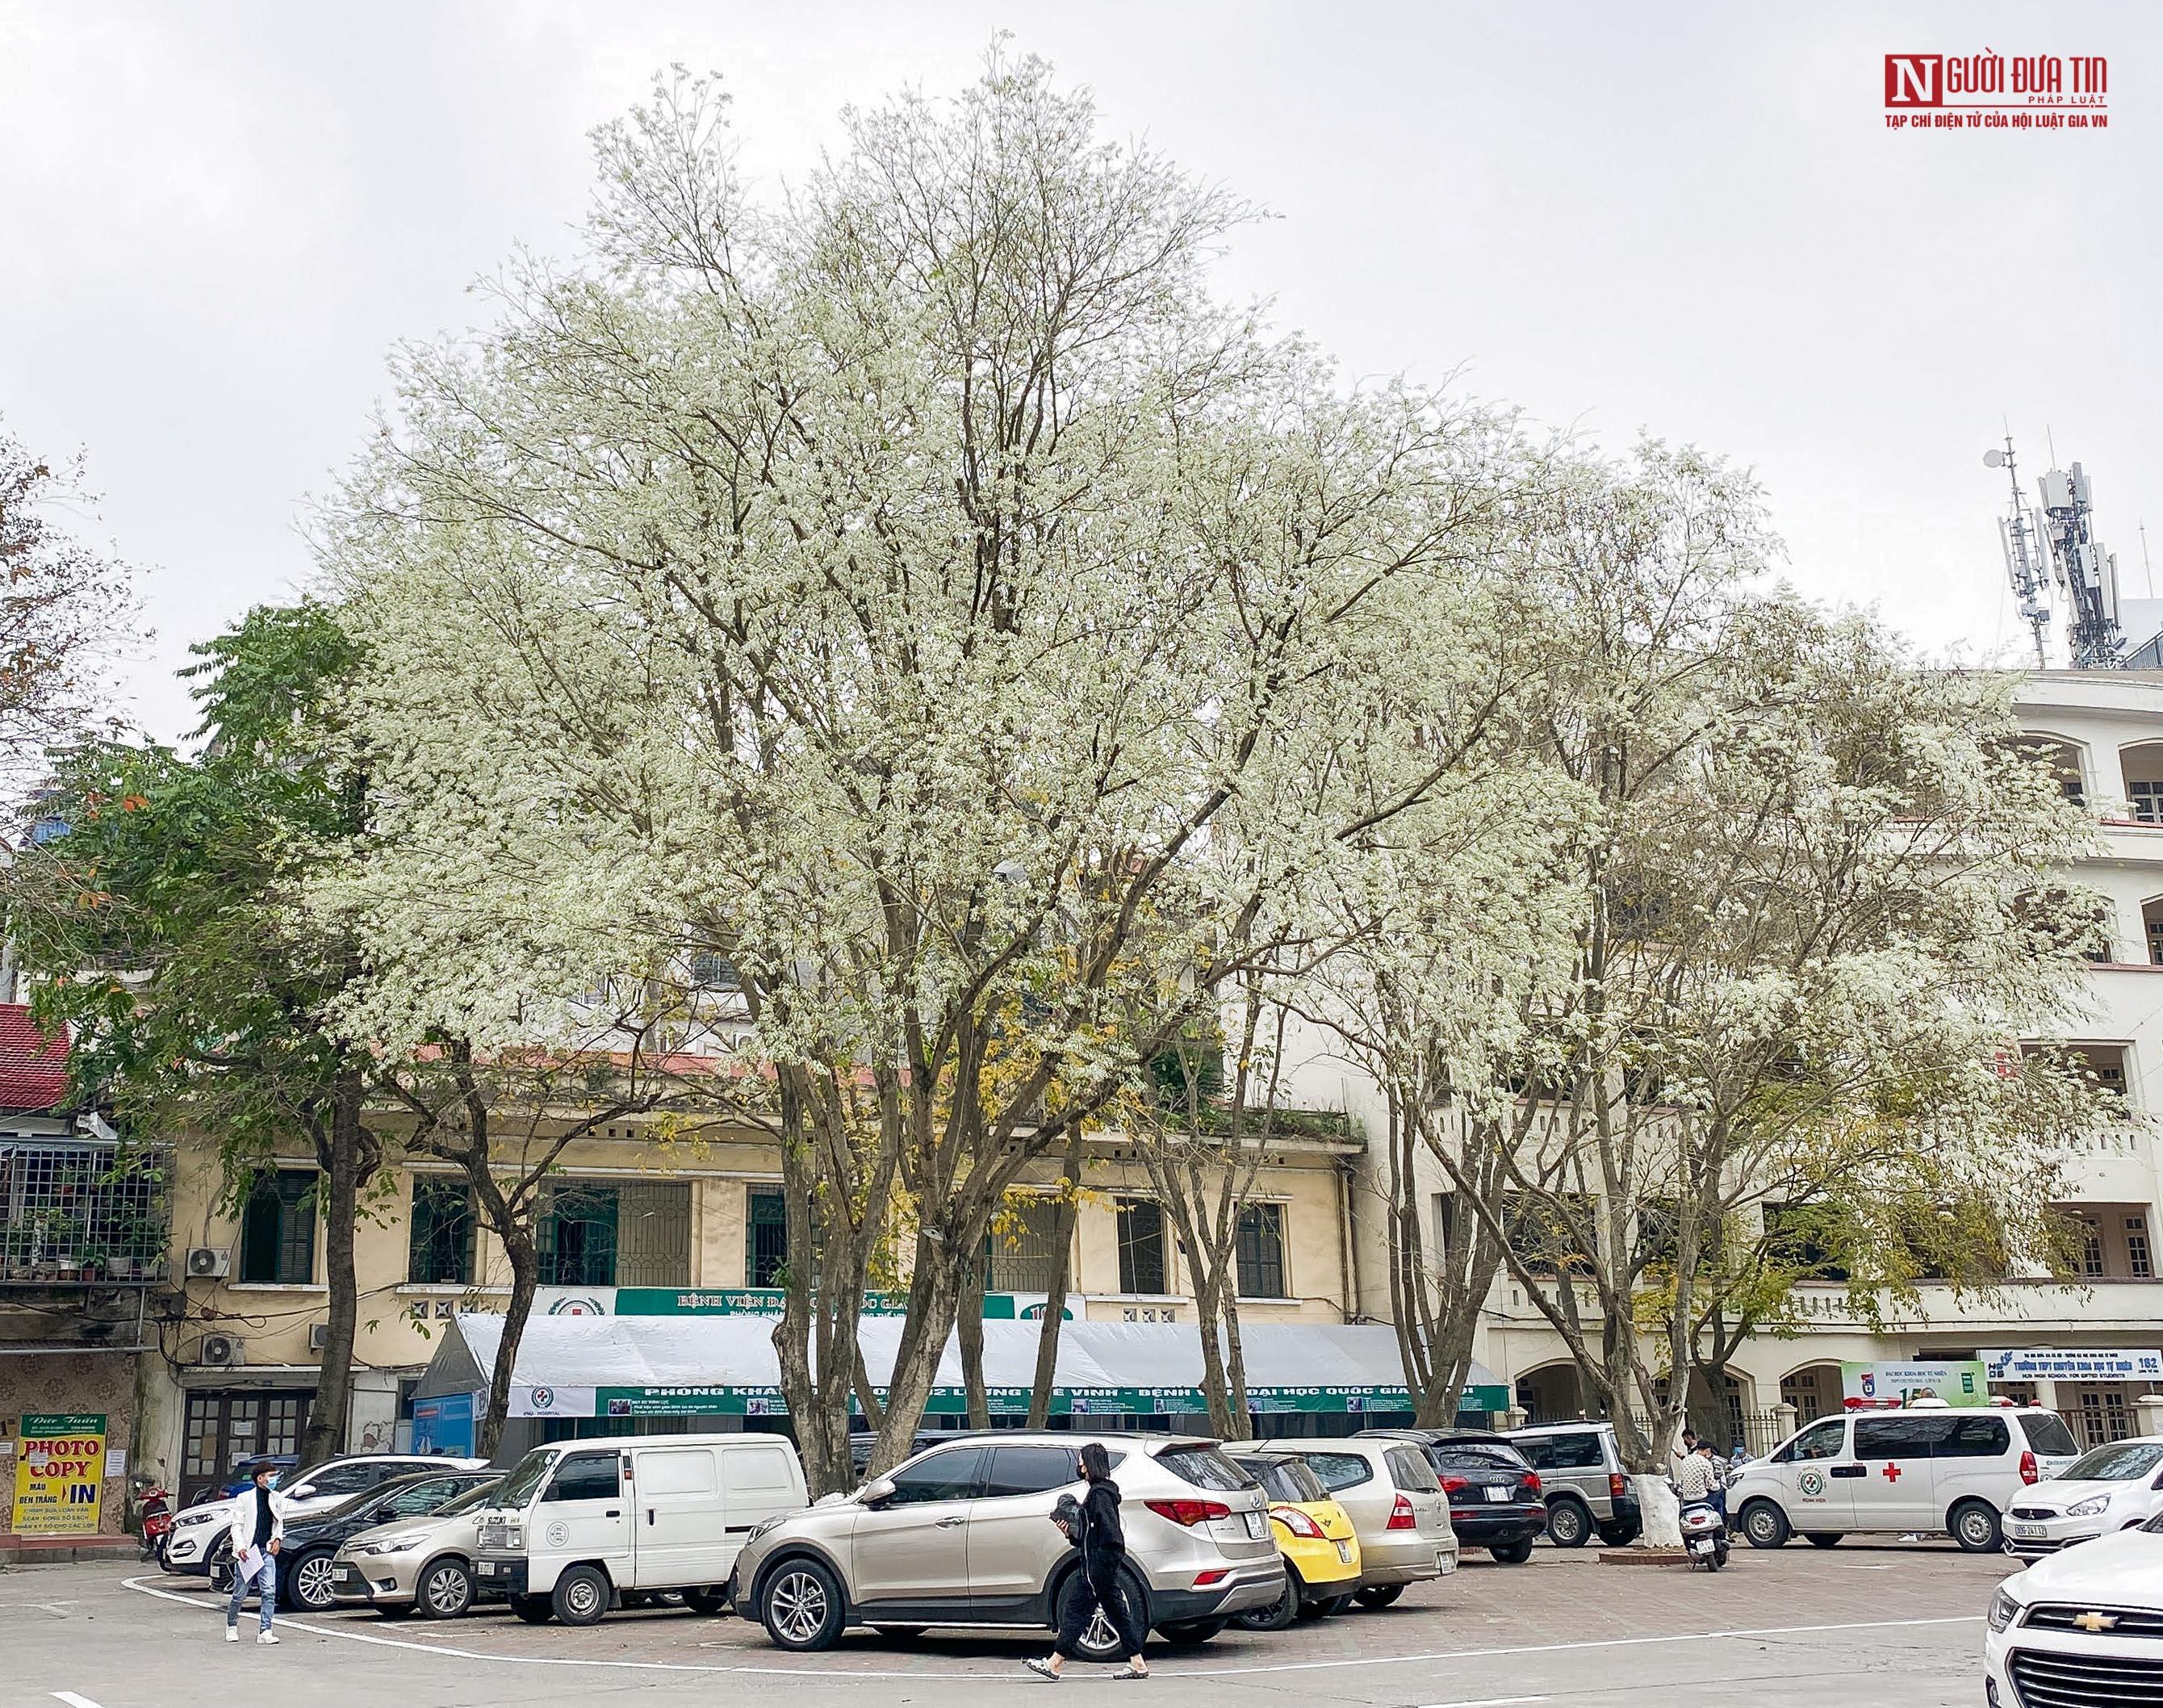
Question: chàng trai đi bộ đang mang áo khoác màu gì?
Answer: chàng trai mang áo khoác màu trắng